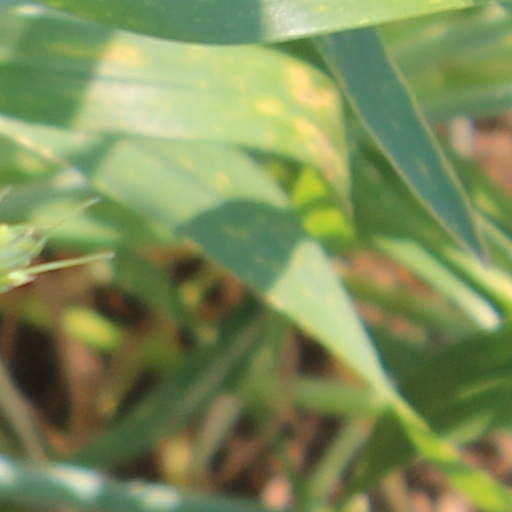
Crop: wheat